St George FC

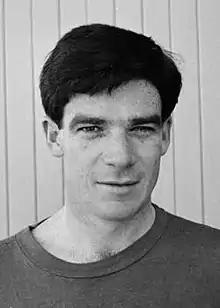
Jonny Warren in 1968

Manfred Schaefer, Johnny Warren and Attila Abonyi were original inductees into the Football Australia Hall of Fame. Later followed Adrian Alston, Doug Utjesenovic, David Ratcliffe, Robbie Slater and George Harris.